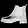
Label: Ankle boot